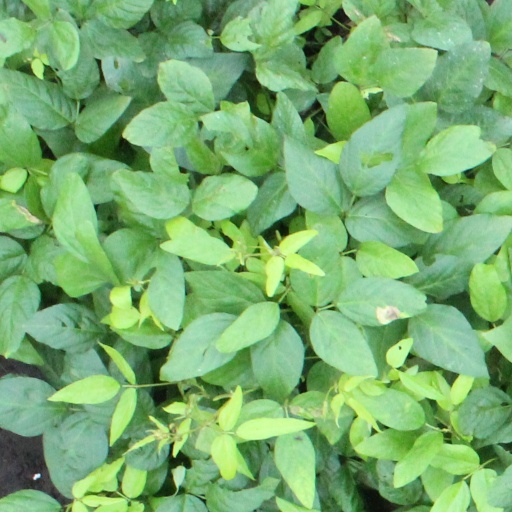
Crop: soybean